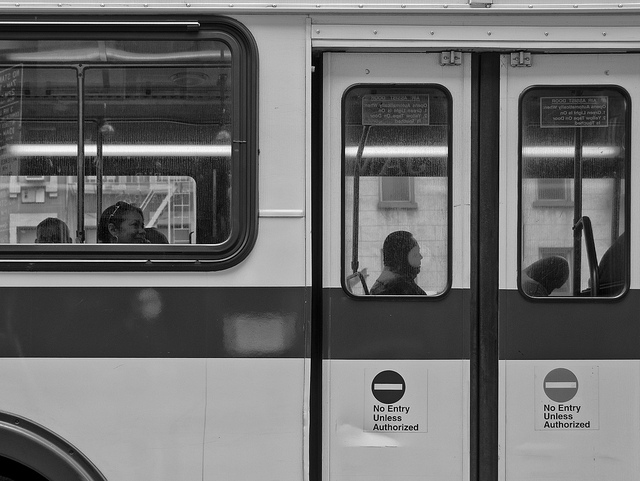
black of white photo of a bus with doors.

A bus with several people on it.

A bus with closed doors going by with people on it.

Small bus with no entry sign unless authorized on the doors.

Black and white photo of people riding a bus.